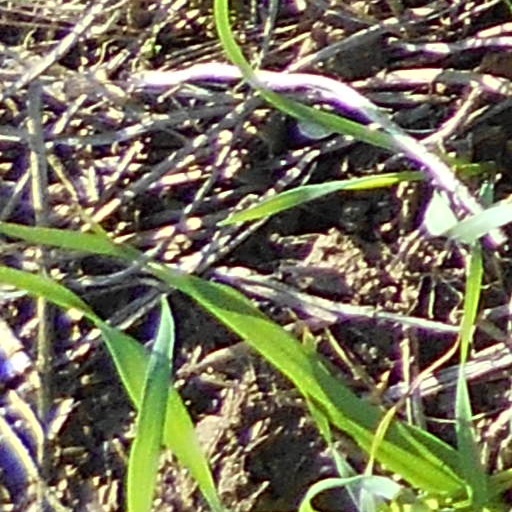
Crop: wheat